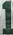
Number: 1